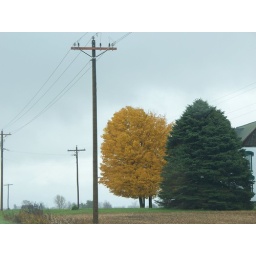
Autumn in Michigan. Within 2 days the yellow tree was naked. I caught it just in time.